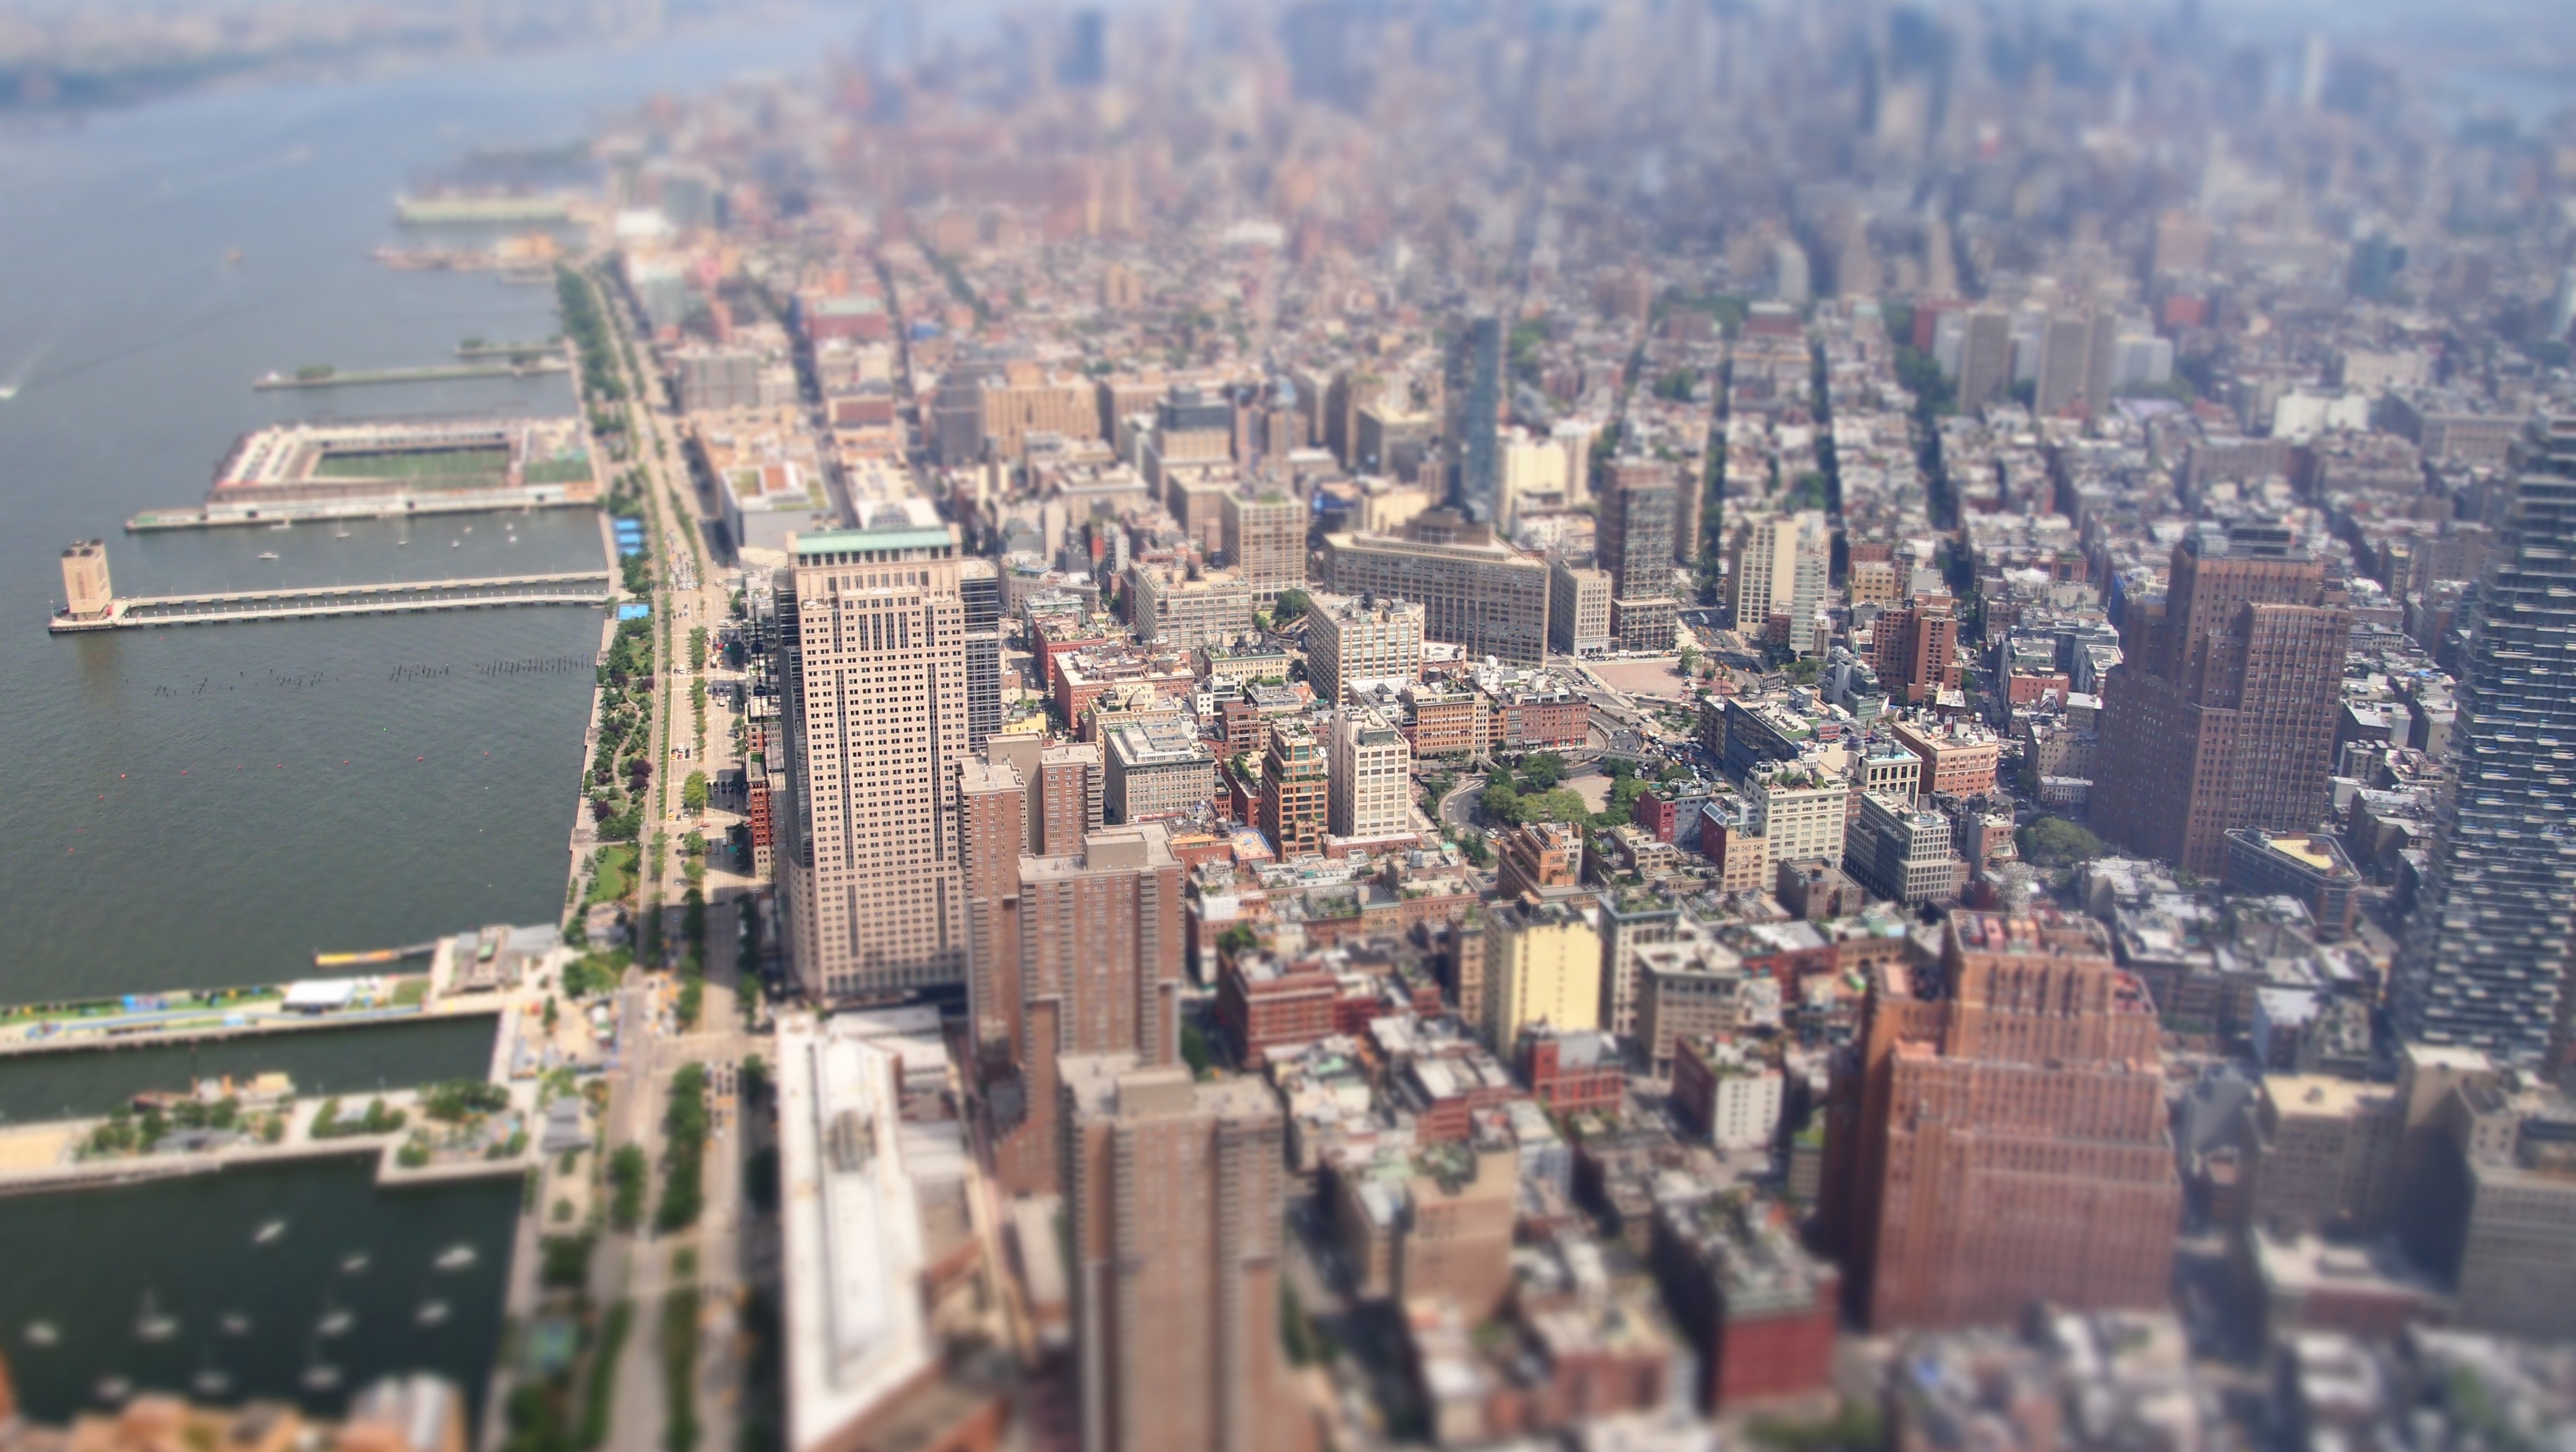
horizon, skyline, photography, town, city, skyscraper, new york, manhattan, new york city, cityscape, panorama, downtown, sightseeing, tower block, skyscaper, metropolis, neighbourhood, bird's eye view, aerial photography, urban area, residential area, geographical feature, human settlement, metropolitan area